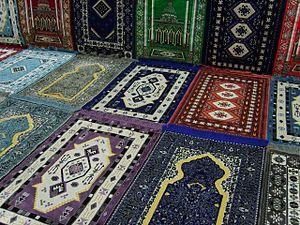
Tapis à Kairouan (Tunisie).
L'artisanat tunisien désigne à la fois un secteur économique et un ensemble de produits fabriqués par des artisans tunisiens comme biens de consommation courante ou produits pour touristes.
Le tapis est un type de revêtement de sol, le premier à avoir été fabriqué : son origine remonte à la même époque que les premiers vêtements.
Kairouan est une ville du centre de la Tunisie et le chef-lieu du gouvernorat du même nom. Elle se situe à 150 kilomètres au sud-ouest de Tunis et cinquante kilomètres à l'ouest de Sousse. Peuplée de 139 070 habitants en 2014, elle est souvent désignée comme la quatrième ville sainte de l'islam et la première ville sainte du Maghreb.